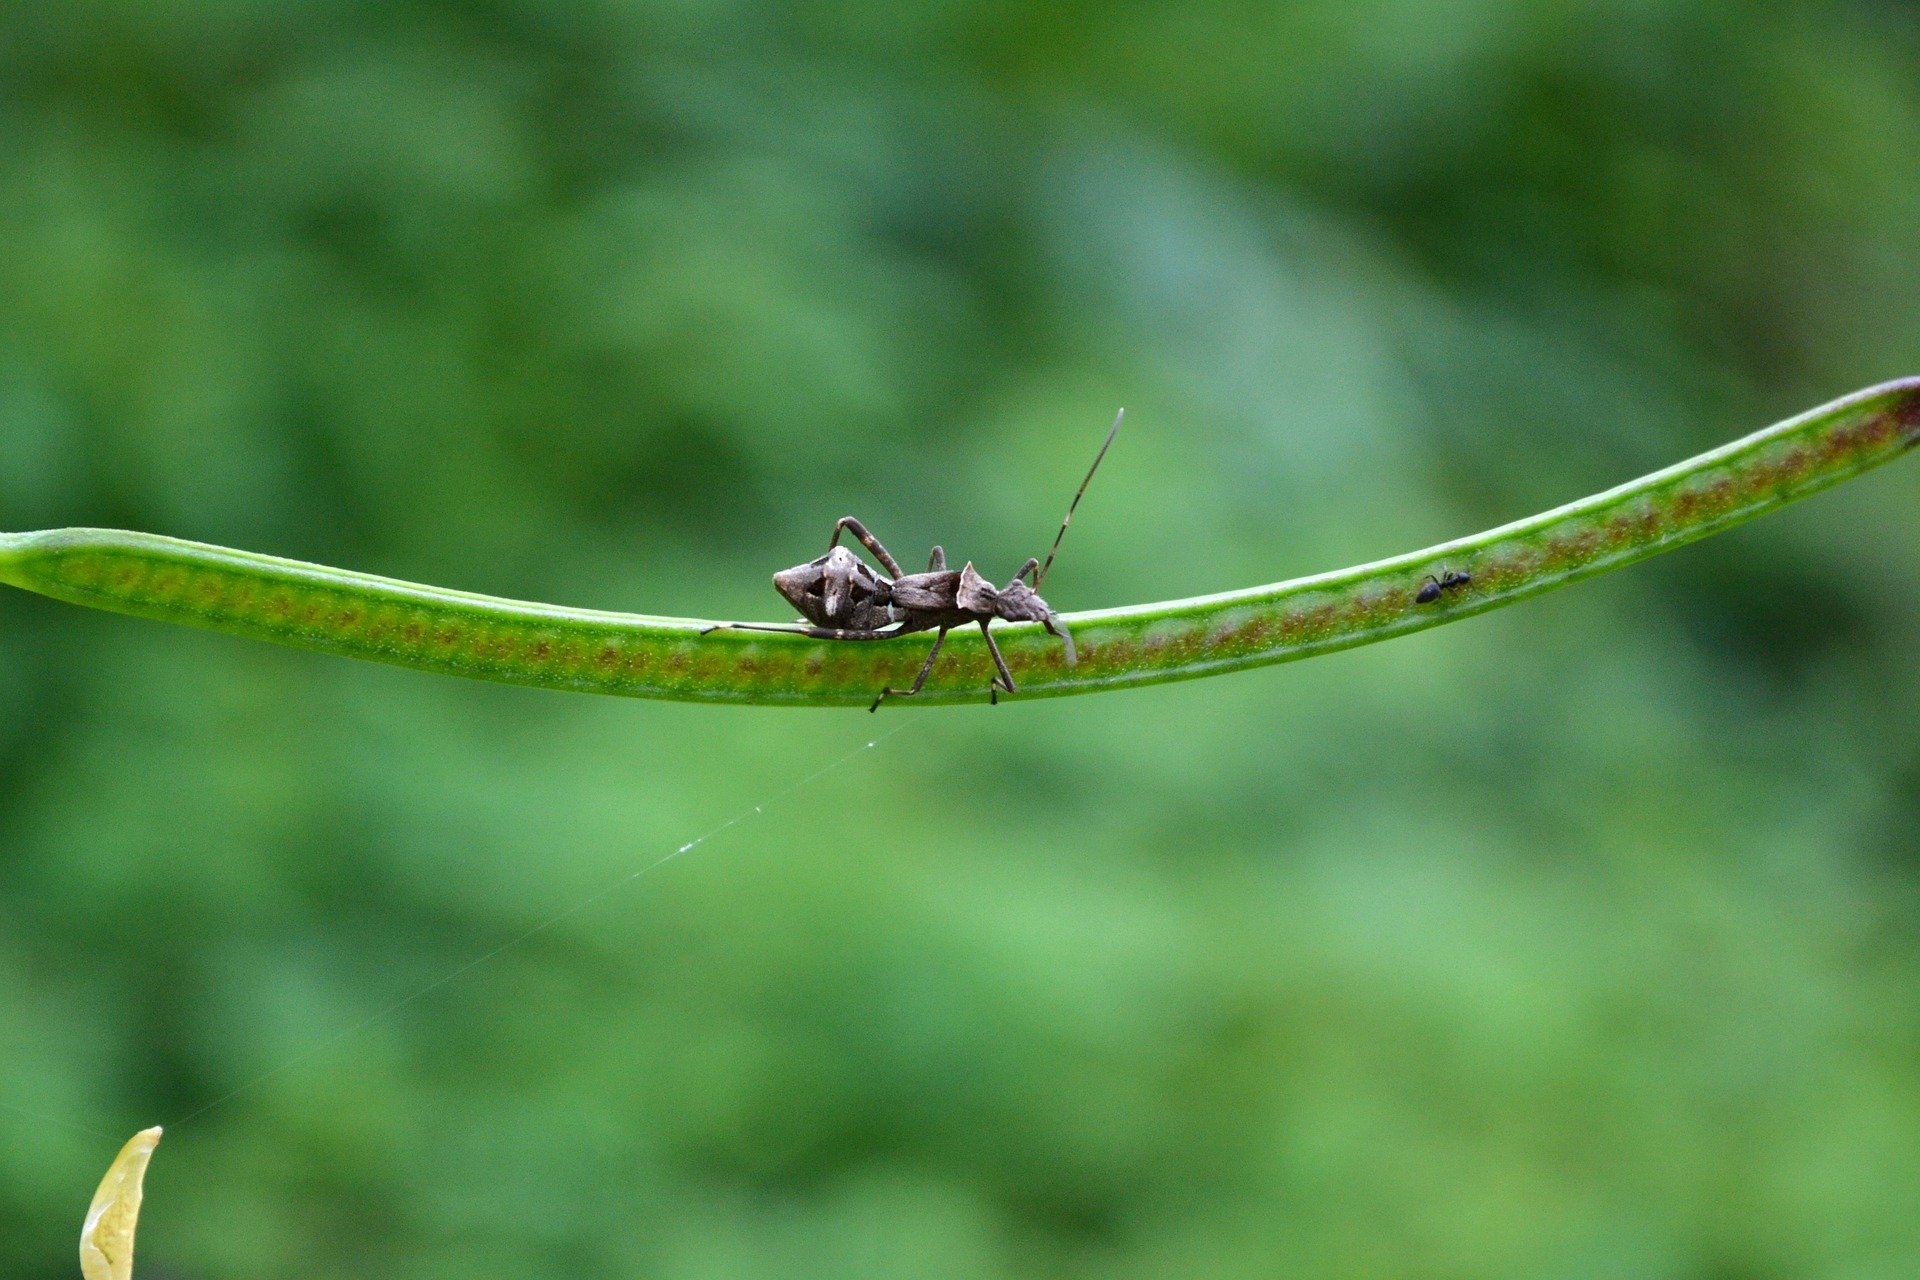
nature, grass, dew, photography, leaf, flower, animal, wild, live, green, insect, fresh, brown, bug, fauna, invertebrate, close up, ant, damselfly, beetle, moisture, macro photography, plant stem